Battle of Setauket

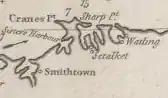
Detail from a 1794 map showing the Setauket area

In the spring of 1777 Lieutenant General William Howe launched raiding expeditions against Continental Army and local militia storage depots near the city. A successful raid against Peekskill, New York in March prompted him to organize a more ambitious expedition to raid a depot in Danbury, Connecticut. This expedition, led by William Tryon, the former royal governor of New York, successfully reached Danbury from a landing point in Westport, Connecticut, on April 26, and destroyed provisions and supplies. The Connecticut militia had mobilized, and over the next two days skirmished with the British as they marched back to their ships, most notably on April 27 at Ridgefield. General Samuel Holden Parsons, leading Connecticut's defenses, decided to organize an act of reprisal.